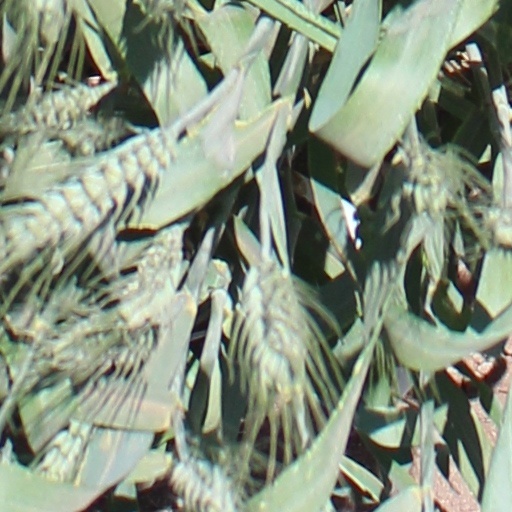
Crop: wheat